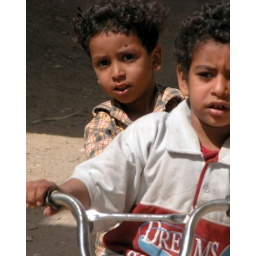
boys riding a bike in luxor, egypt